Penalty card

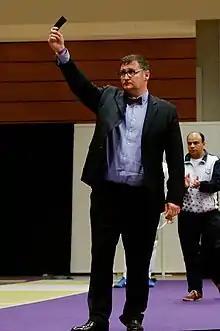
A referee in fencing issues a black card to a fencer, excluding the fencer from the remainder of the competition

In the Gaelic games of Gaelic football and hurling, a "tick" or "black book" was formerly recorded against a player for a minor infringement not warranting a yellow card, though multiple bookings will result in the issuance of a yellow card. The act of the referee physically holding up his black notebook in the same manner as a card has been discontinued by the Gaelic Athletic Association.